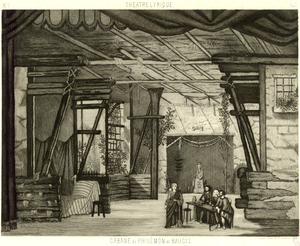
Philémon et Baucis
Philémon et Baucis est un opéra-comique en deux actes de Charles Gounod, sur un livret en français de Jules Barbier et Michel Carré, basé sur la fable éponyme de Jean de La Fontaine, elle-même inspirée d'une fable mythologique d'Ovide.